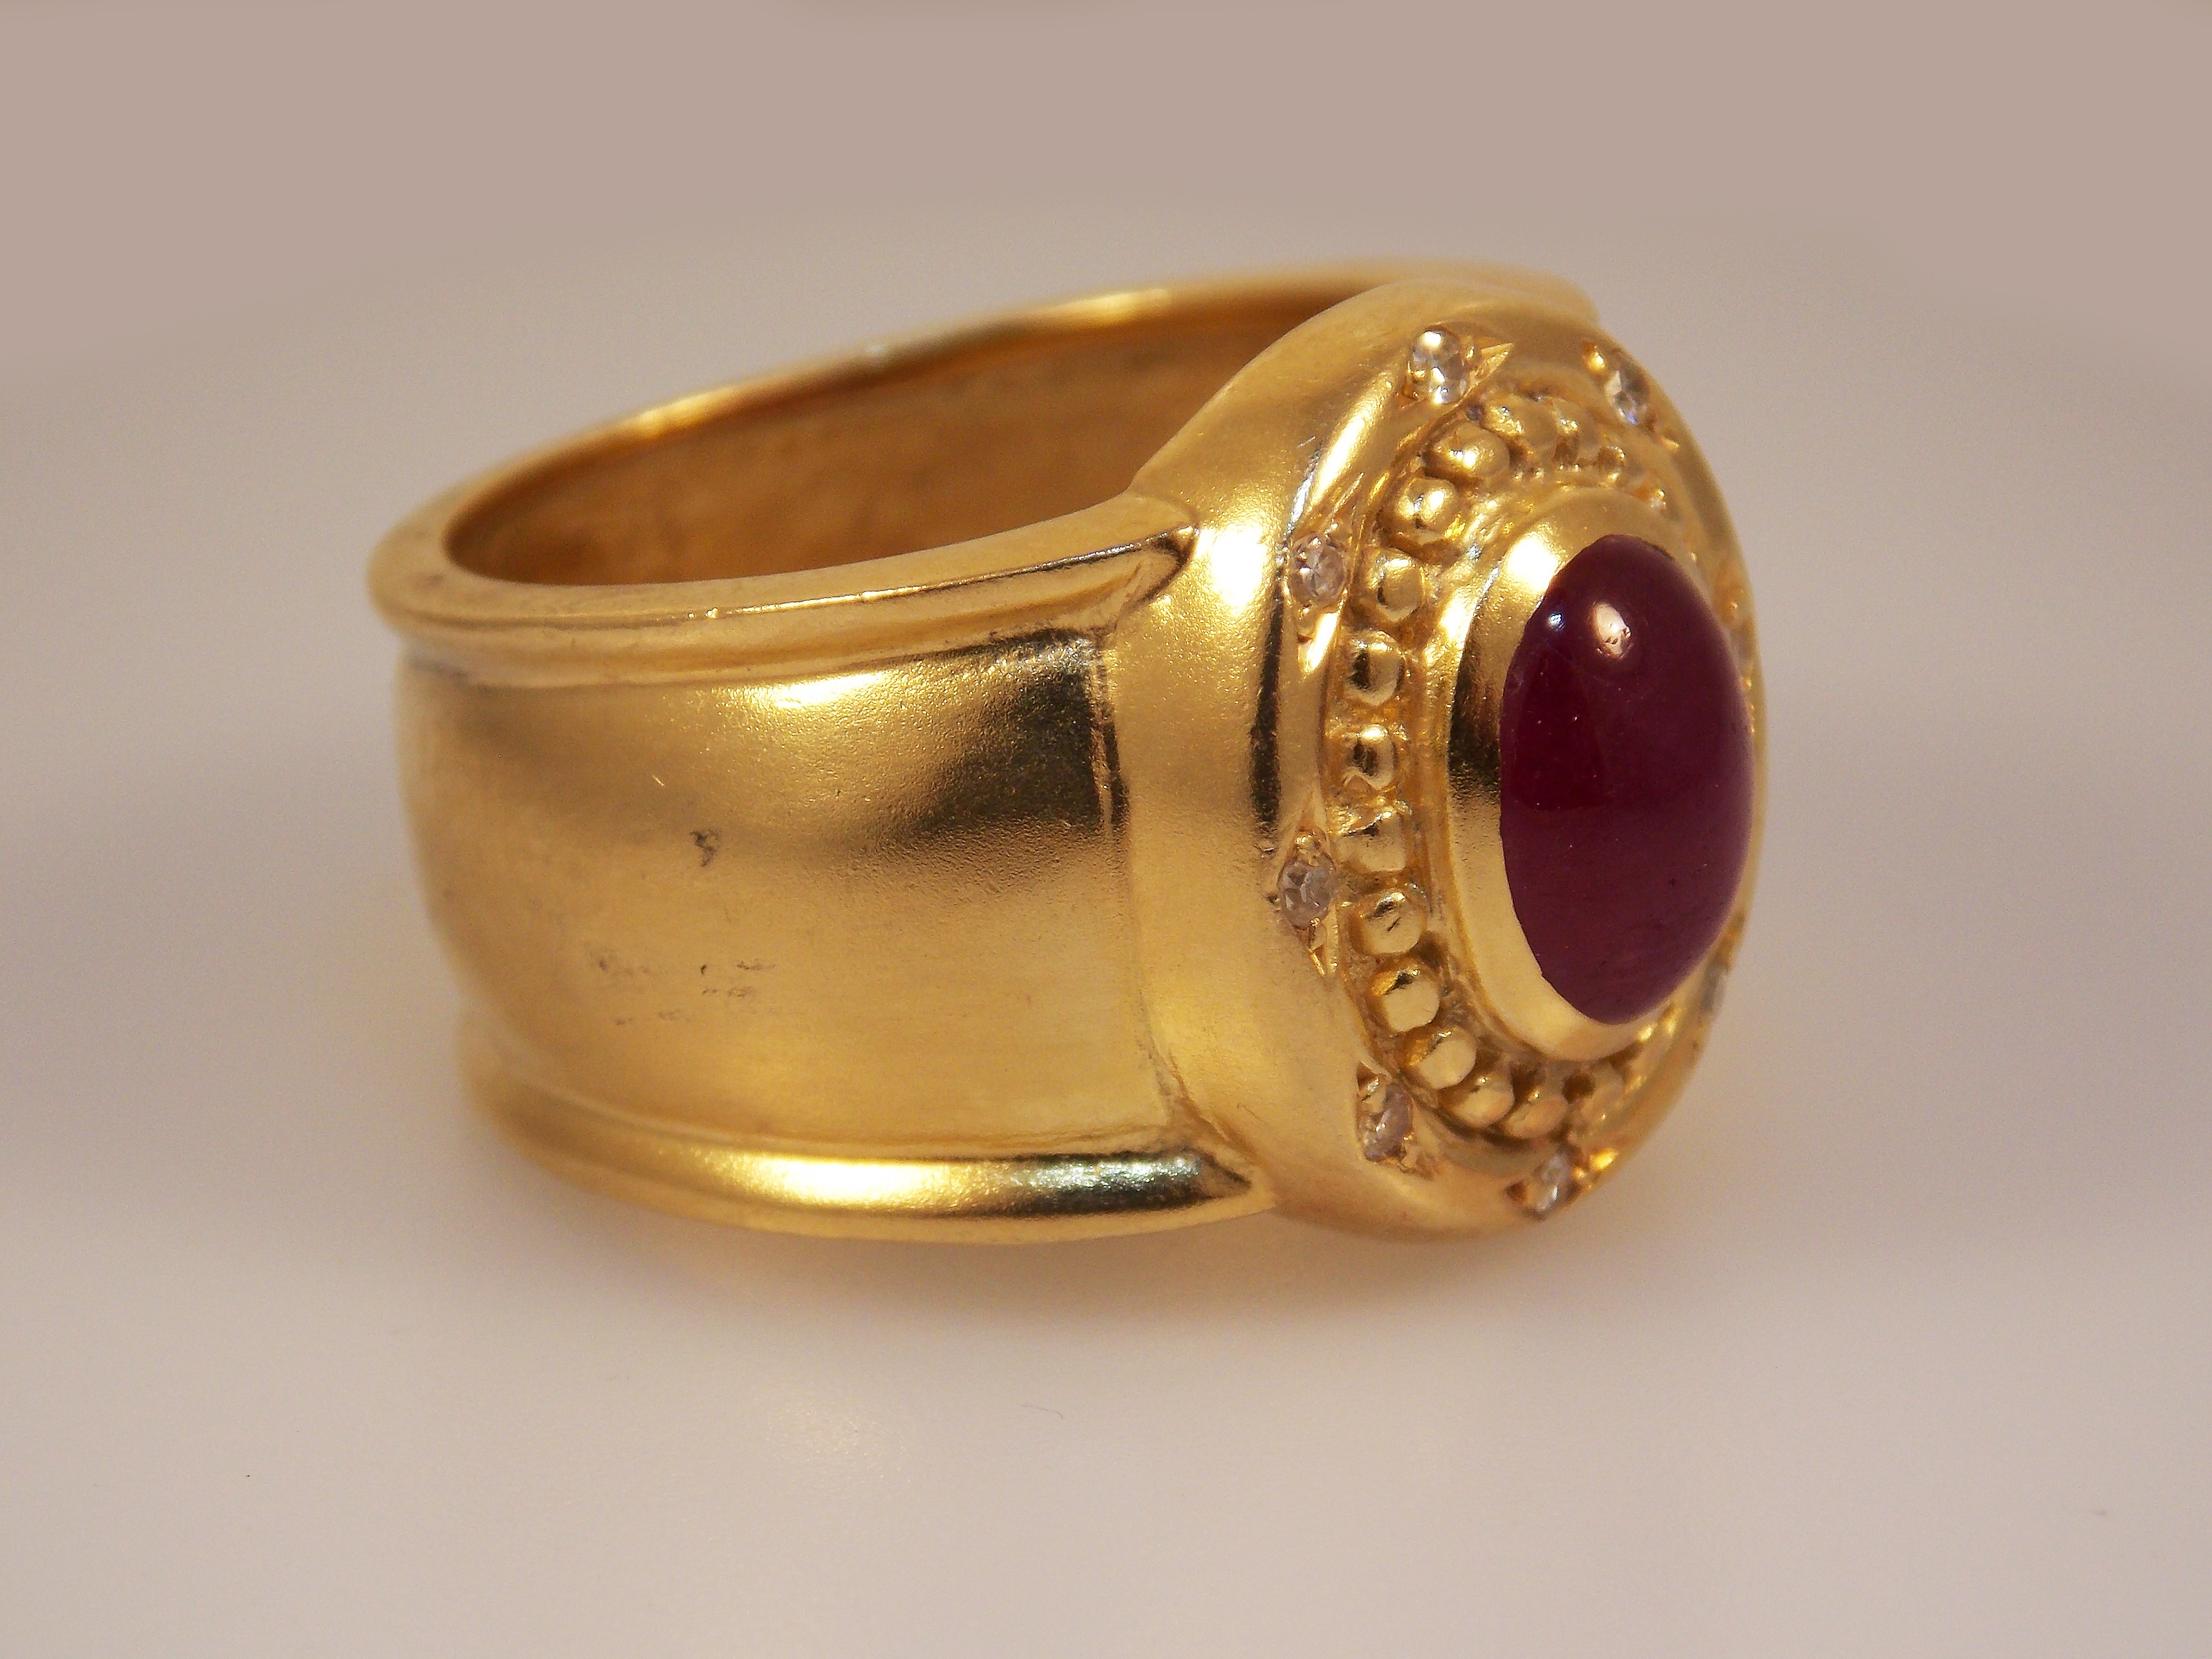
ring, female, metal, jewellery, jewel, gold, rings, gemstone, women's clothing, fashion accessory, finger jewelry, body jewelry